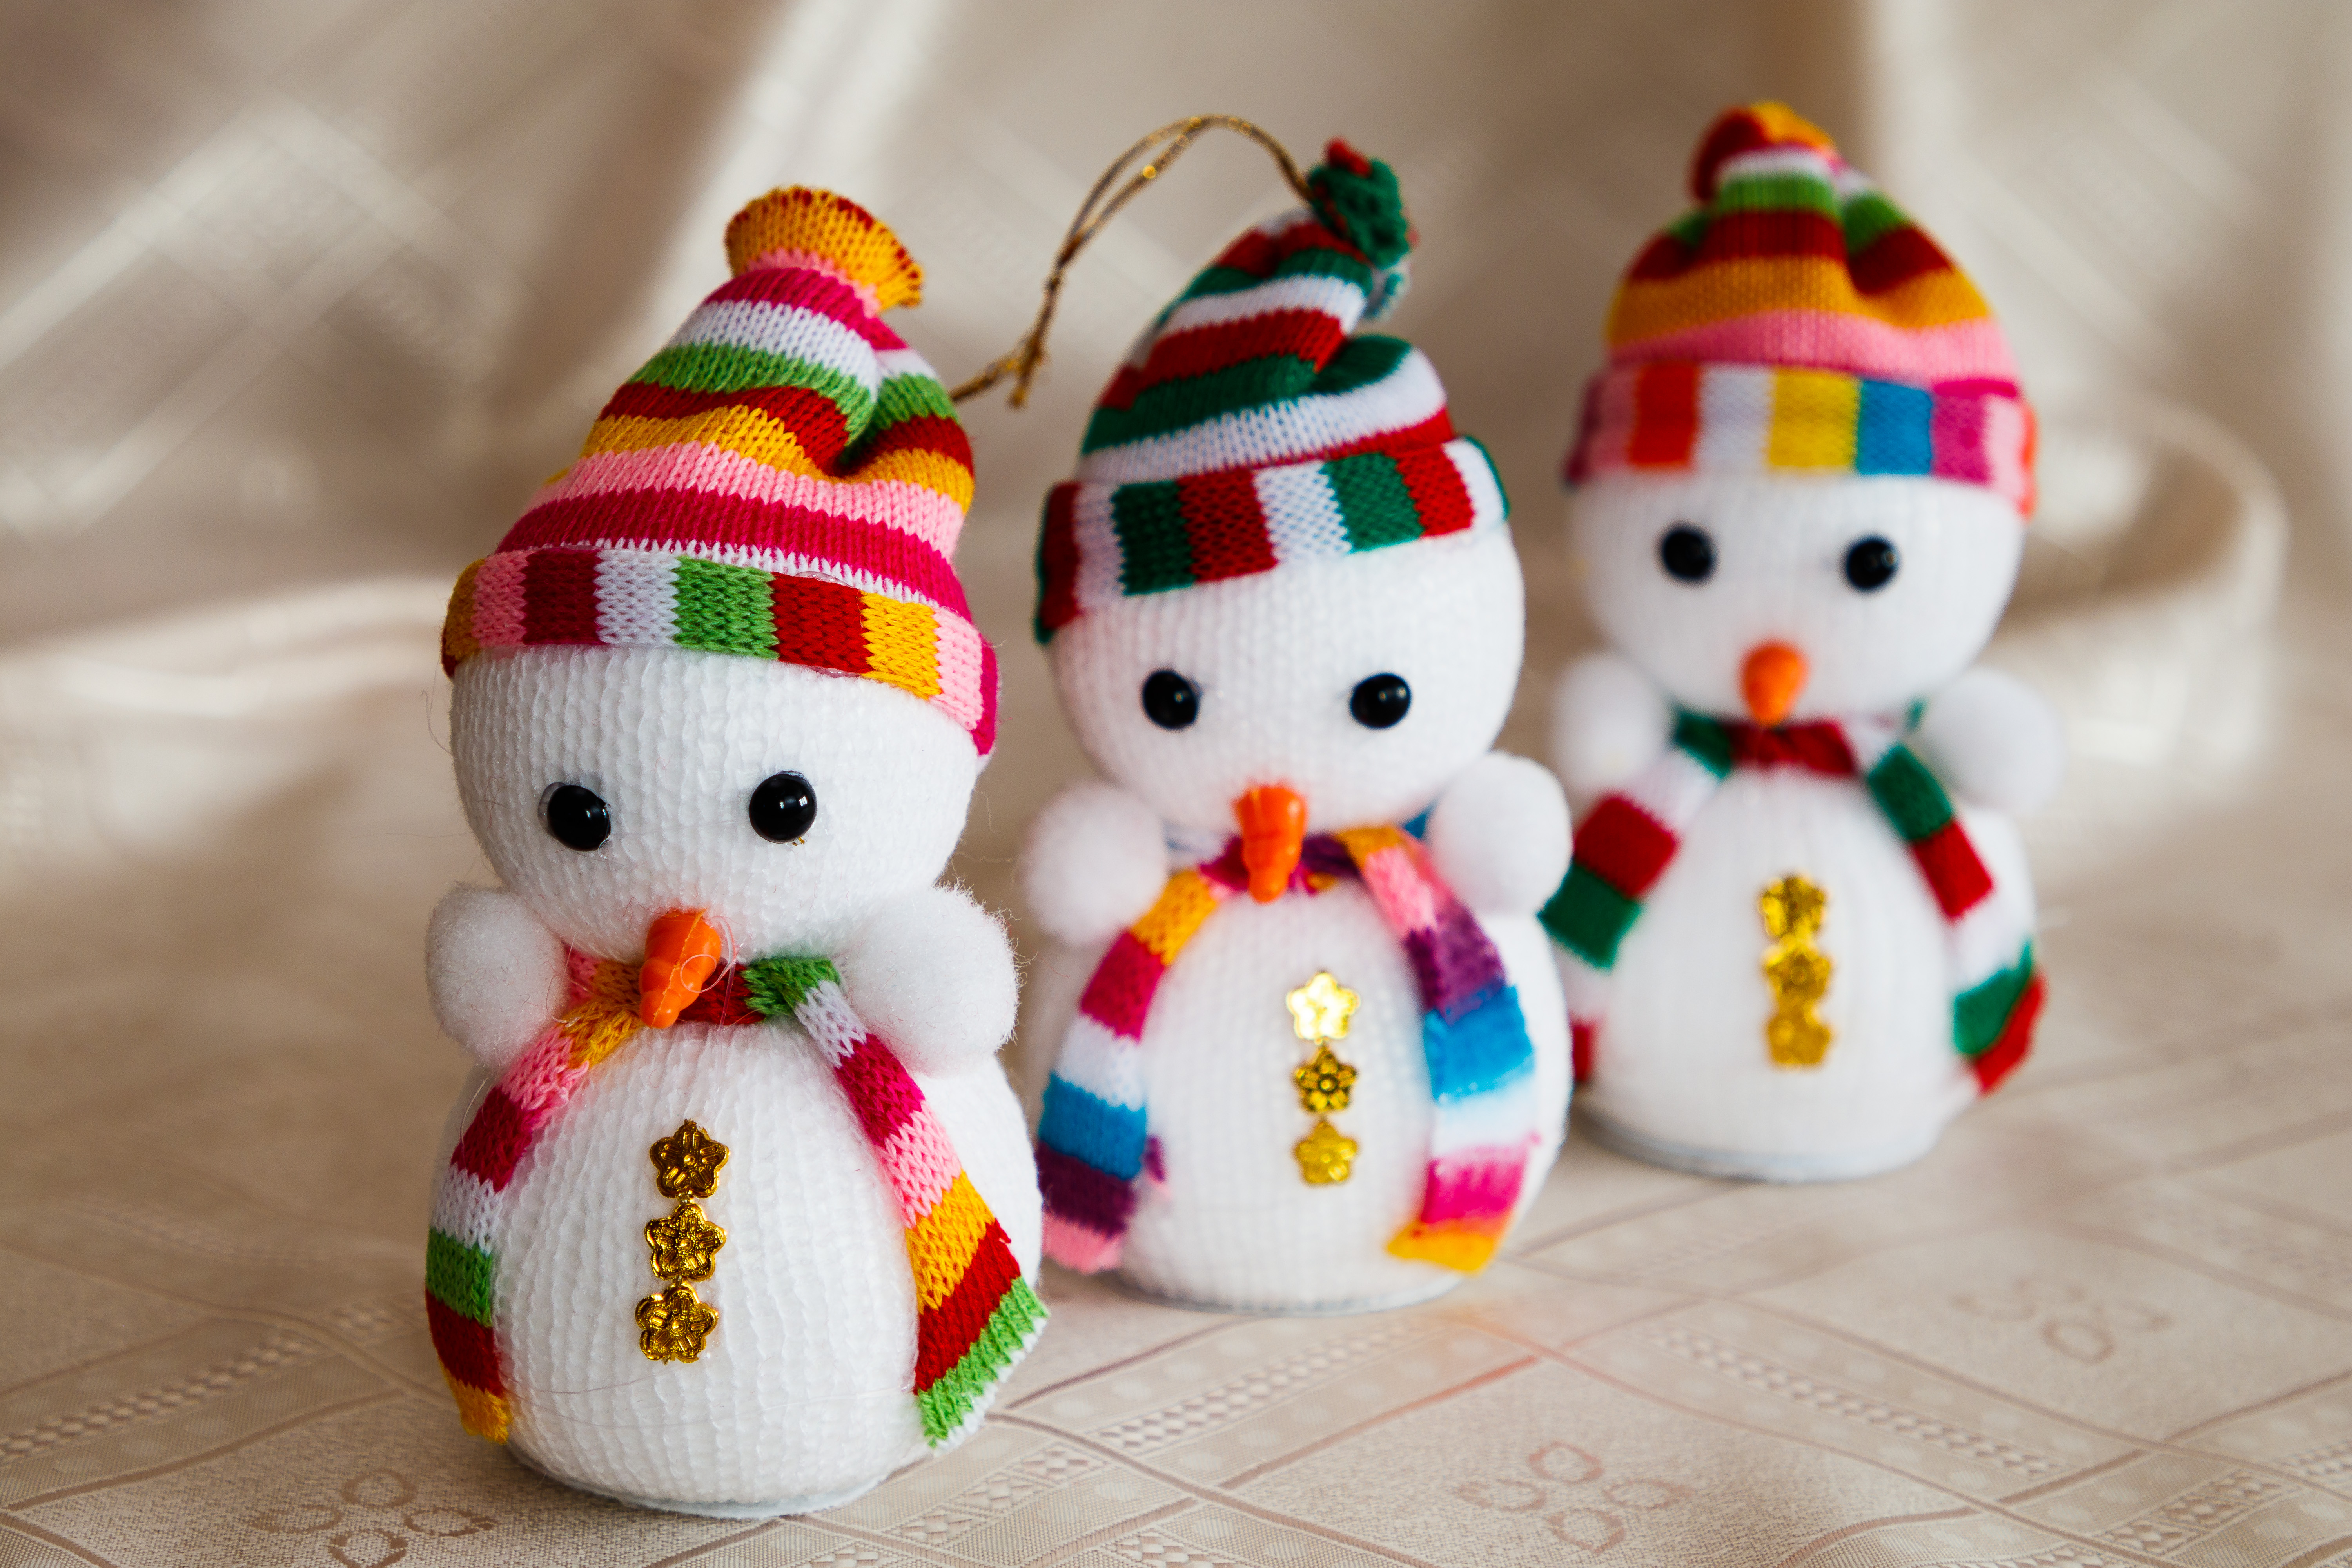
christmas, new year, christmas tree, christmas tree toy, decorations, christmas garland, winter, christmas ball, New Year's pictures, christmas pictures, holiday, balls, lights, night, shine, fun, textile, toy, snowman, creative arts, craft, souvenir, wool, crochet, collection, collectable, ornament